Paris (1929 film)

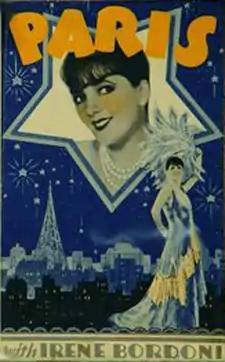
Theatrical Poster

Paris is a 1929 American sound (All-Talking) pre-Code musical comedy film, featuring Irène Bordoni. It was filmed with Technicolor sequences: four of the film's ten reels were originally photographed in Technicolor.